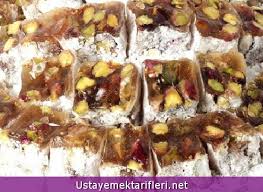
Yemek: lokum